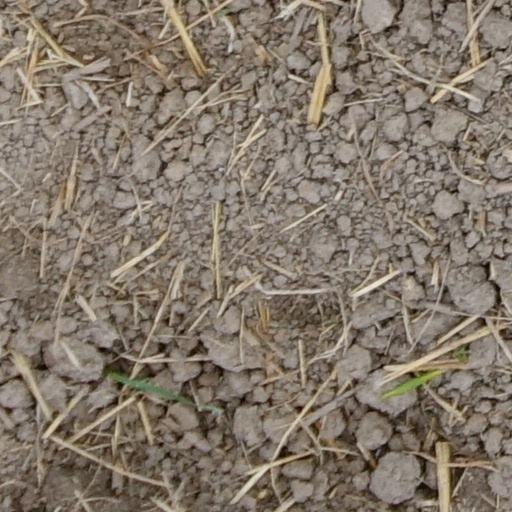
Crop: wheat